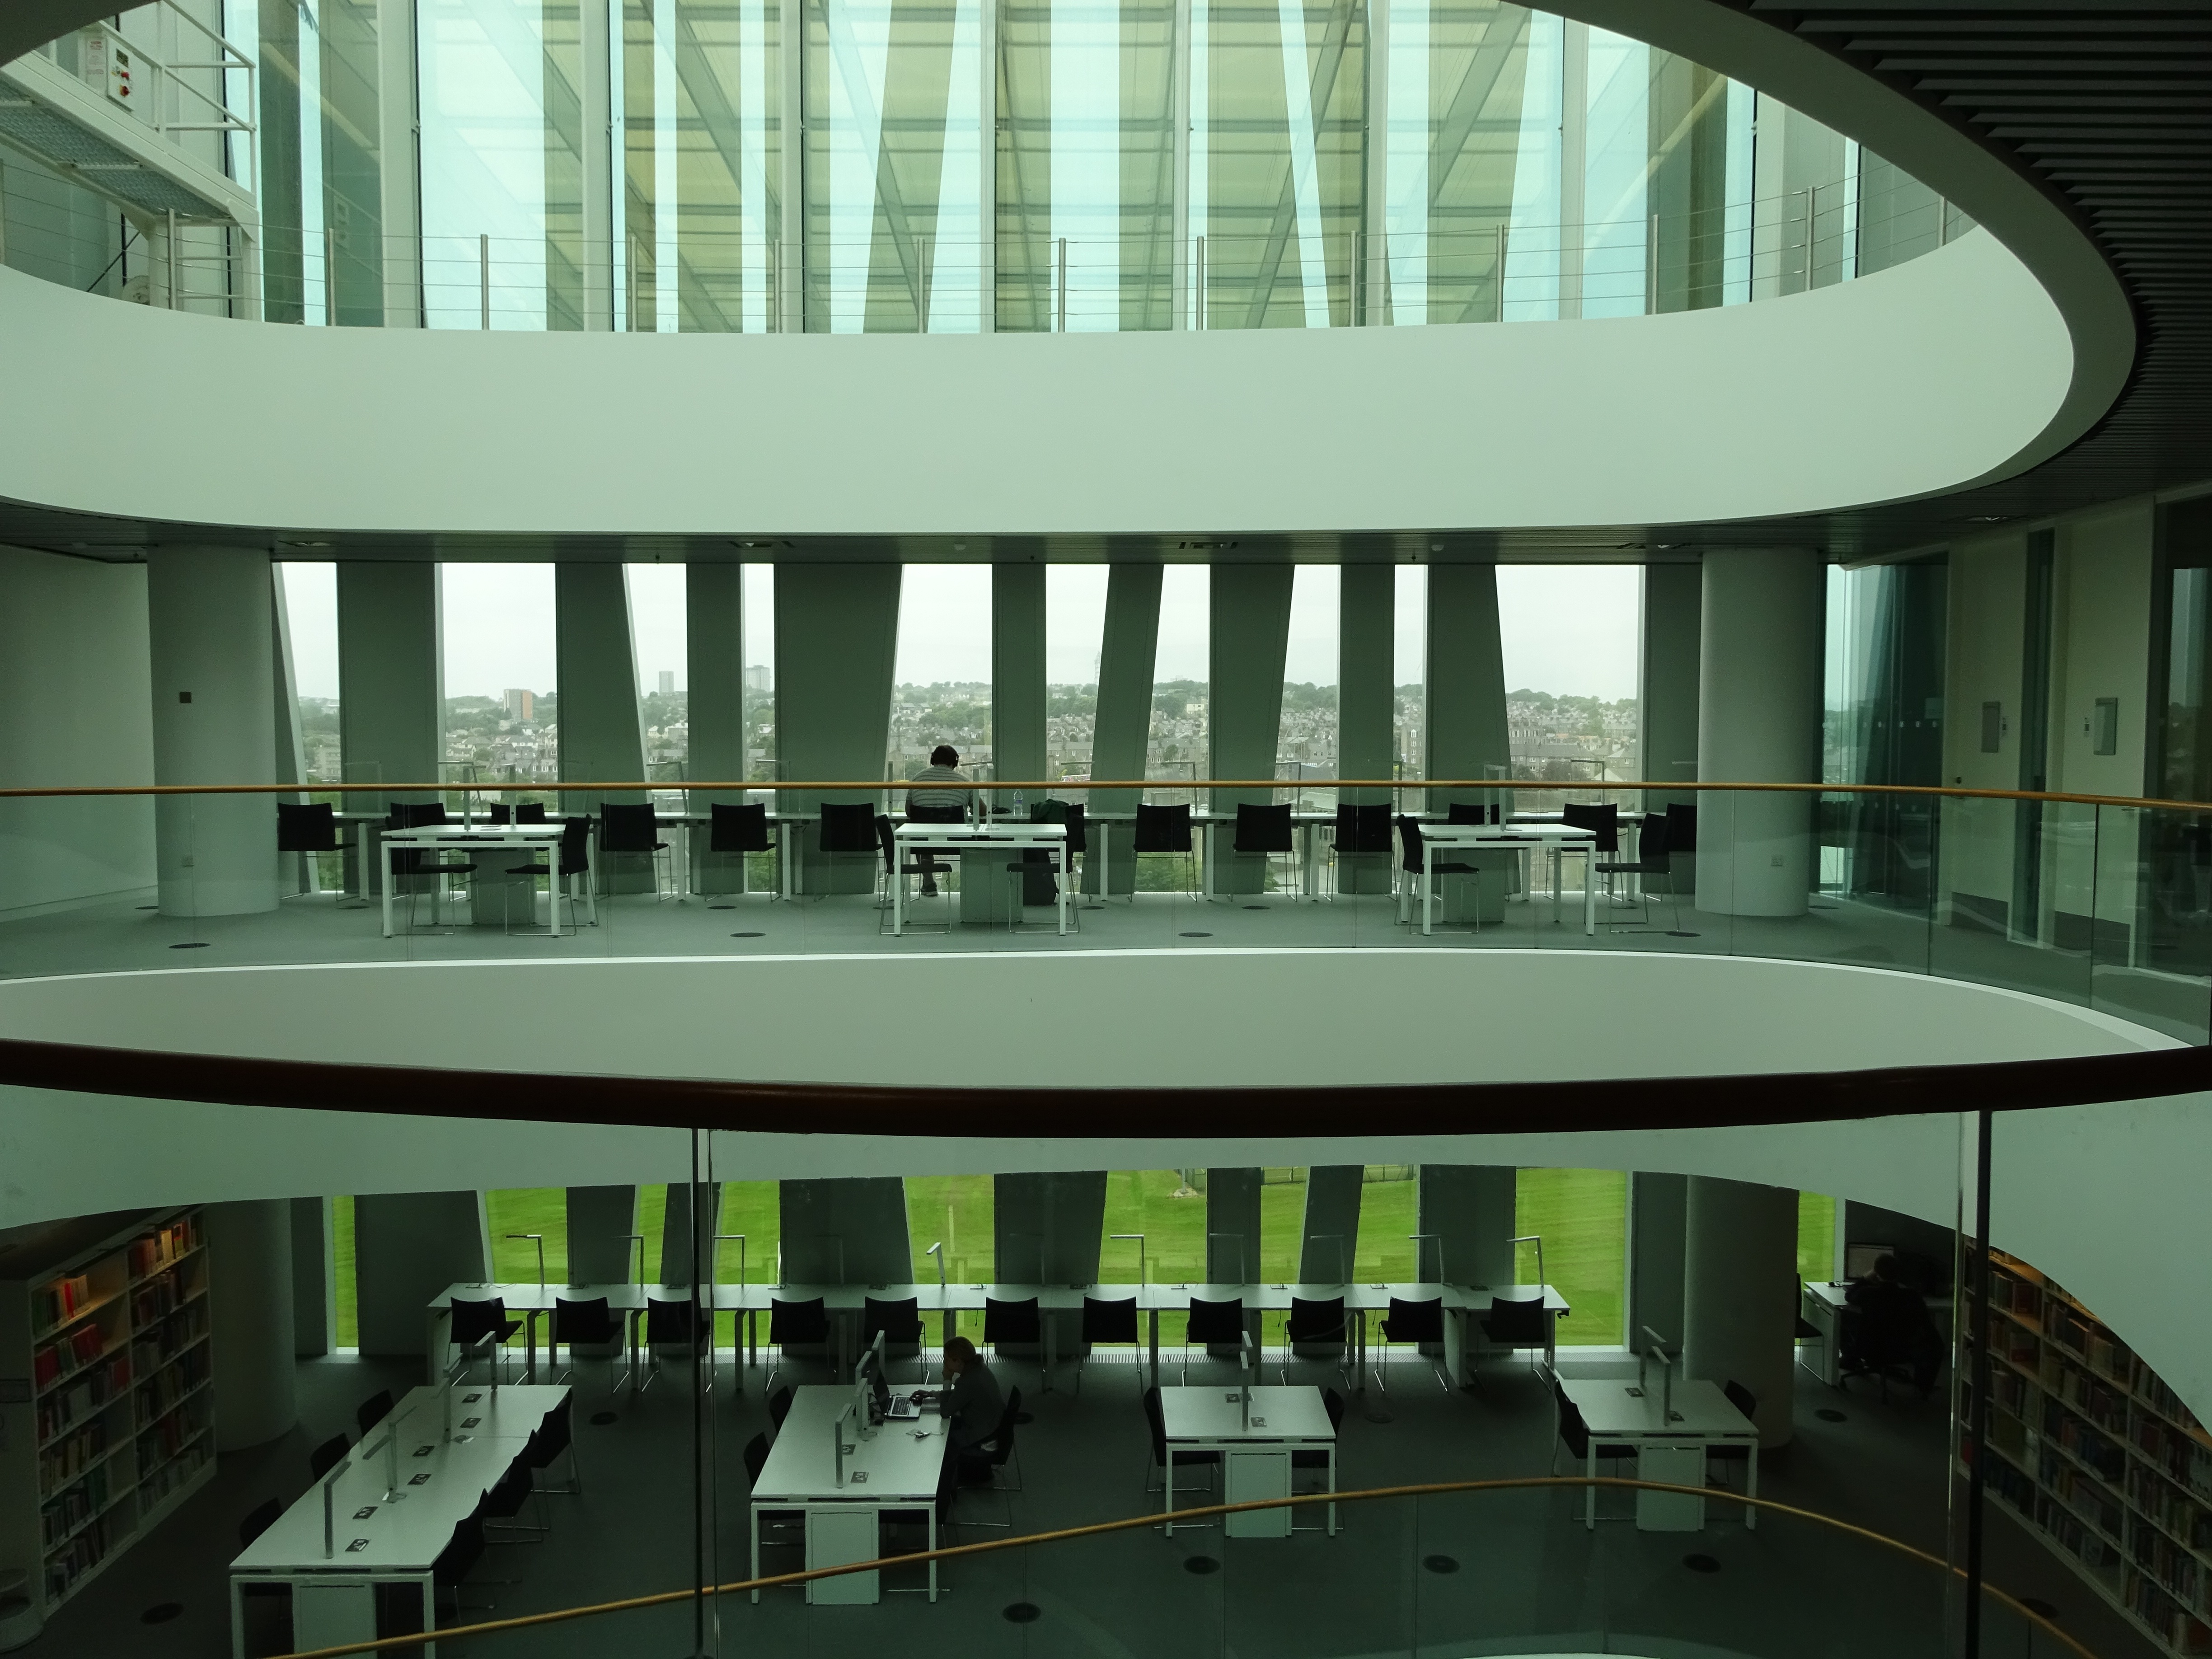
architecture, structure, auditorium, interior, modern, interior design, library, scotland, headquarters, convention center, daylighting, conference hall